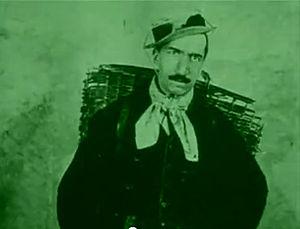
Joseph Marcel Lévesque, né le 6 décembre 1877 à Paris 18ᵉ et mort le 16 février 1962 à Paris 14ᵉ, est un acteur et scénariste français.